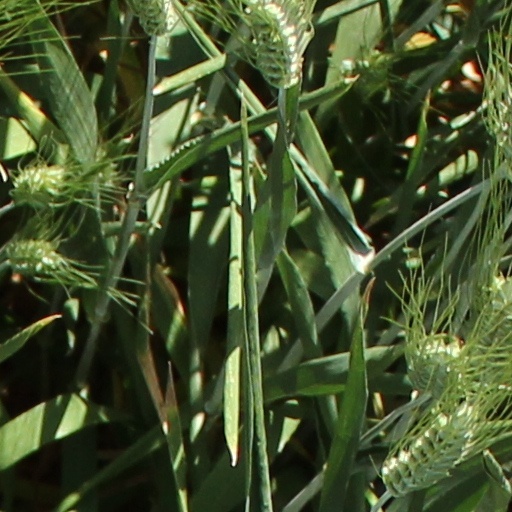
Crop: wheat